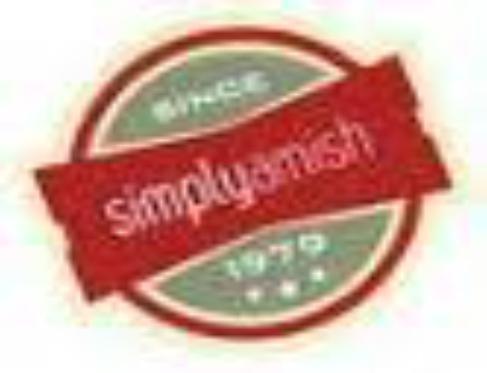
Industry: Necessities